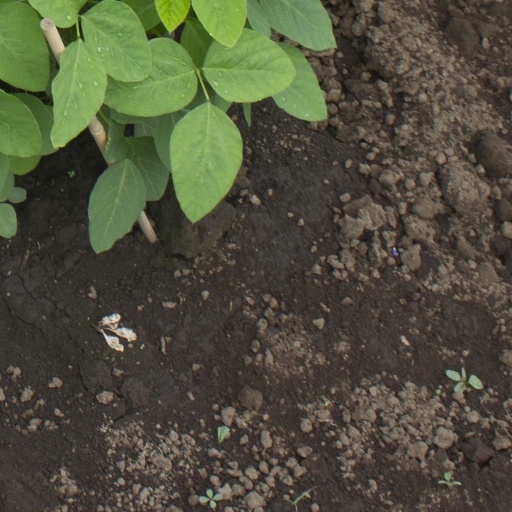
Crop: soybean